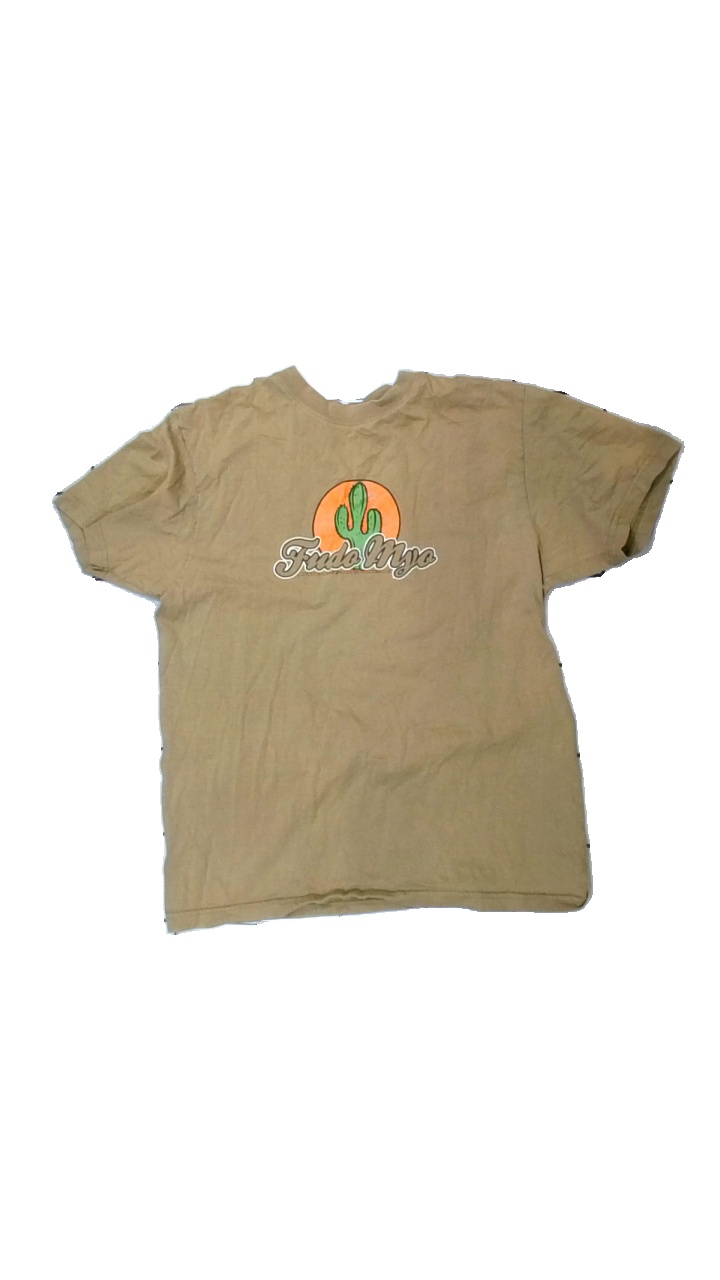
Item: T-shirt (Unisex)
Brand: No Problem Sportwear
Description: t-shirt med tryck
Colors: Beige, Green, Orange, White, Black
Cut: C-collar
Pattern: Other
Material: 100% bomull
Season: All
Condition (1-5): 1
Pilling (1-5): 2
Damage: blekt tyg
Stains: Major
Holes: Major
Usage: Export
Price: <50